Interstate 70

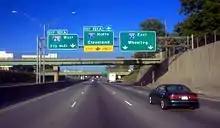
I-70 and I-71 intersection in Columbus, Ohio

I-70 then encounters Columbus. Columbus is bounded by I-270 and is roughly centered on the intersection of I-70 and I-71, which share the same asphalt through a notoriously congested stretch locally known as the "South Innerbelt" or, more commonly, "The Split". This stretch has I-71 concurrent with I-70, where I-71 enters and exits from opposite sides of I-70, causing traffic getting on I-70 from I-71 northbound to have to cross four lanes of I-70 traffic to continue on I-71. A similar issue is present for southbound I-71 traffic as well. The Split is being reconstructed ($1.4 billion) and is scheduled to be completed by mid-2026. I-670 connects John Glenn Columbus International Airport with I-270, I-71, and I-70. East of Columbus, I-70 passes through Zanesville and on to Cambridge, where it intersects I-77. Continuing on toward West Virginia, I-70 intersects I-470 just east of St. Clairsville. I-470 is primarily used for through traffic and to avoid The Winter Festival of Lights traffic during the Christmas season from Oglebay Park. In March 1995, a hole (from a former coal mine) opened up on the eastbound side of I-70 in Guernsey County near Old Washington and caused traffic to be rerouted onto US 40 between Old Washington and Cambridge for several months.